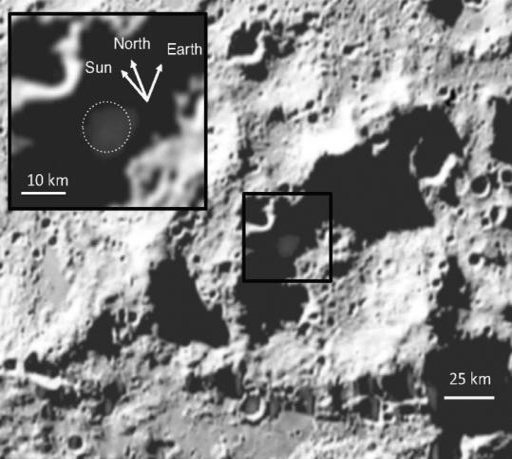
spacecraft manufacturer crashed a rocket into the moon last year to kick up debris for analysis , revealing previously unknown chemical complexity .